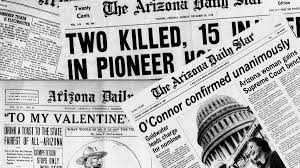
Label: paper